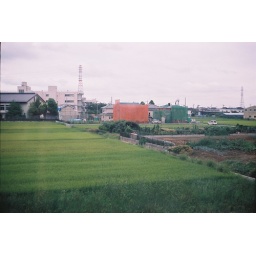
View from the bedroom window of my host family's house in Saitama